George Liquor

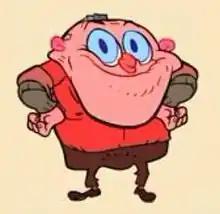
George Liquor being used in Macromedia Flash in a commercial for Tower Records.

George Liquor starred in the Flash Internet cartoon series "The Goddamn George Liquor Program", created by Kricfalusi. Premiering on October 15, 1997, "The Goddamn George Liquor Program" was the first cartoon series to be produced exclusively for the Internet. George appeared on the series with his nephew, Jimmy the Idiot Boy; Jimmy's cousins, Slab and Ernie; Jimmy's love interest, Sody Pop; and George and Jimmy's pet dog, Dirty Dog. Without the control of a network, the series could be made as Kricfalusi wanted. Spümcø produced eight one-minute shorts. In 1999, "The Goddamn George Liquor Program" won an Annie Award for "Outstanding Achievement in an Animated Interactive Production". The series spawned an online short called "A George Liquor Christmas", also starring him, Jimmy and Pop.